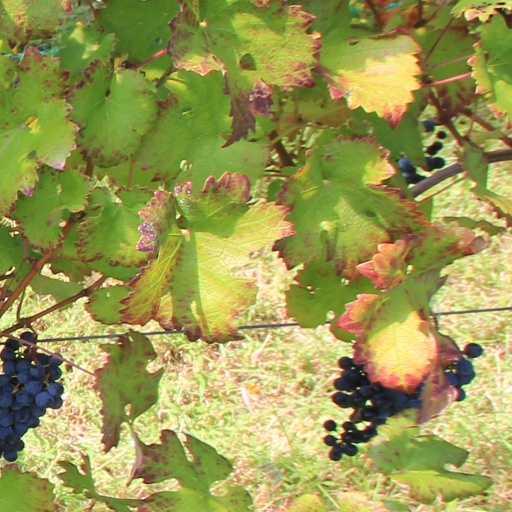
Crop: grape